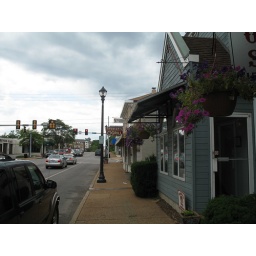
Imo's, the perfect St. Louis Style Pizza, is located in the gray building to the right. Mmmm, provel cheese.